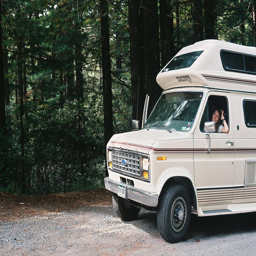
your road trip can take you to just about any destination your heart desires , and it can teach you a lot along the way .